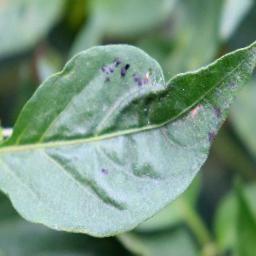
Label: mites_and_trips